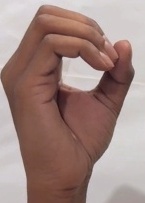
ASL sign: O